2011 Cricket World Cup final

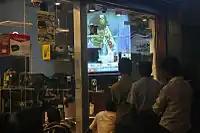
Indian fans view the match at a store in Bangalore

The final match was broadcast live in India on ESPN Star Sports' website and state-run free-to-air broadcasters Doordarshan and DD1. In Sri Lanka the match was on Sri Lanka Rupavahini Corporation's Channel Eye.